Describe the emotion expressed in this image:  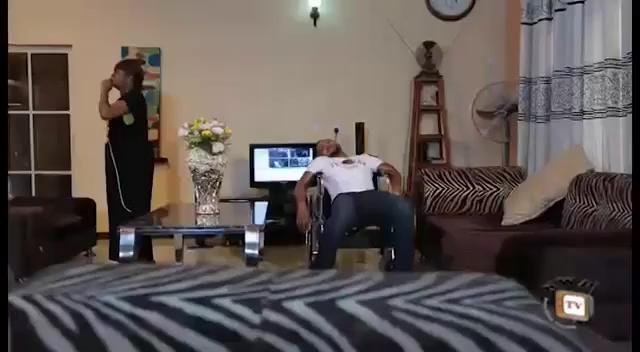
This person displays Pain, valence and arousal with low intensity.